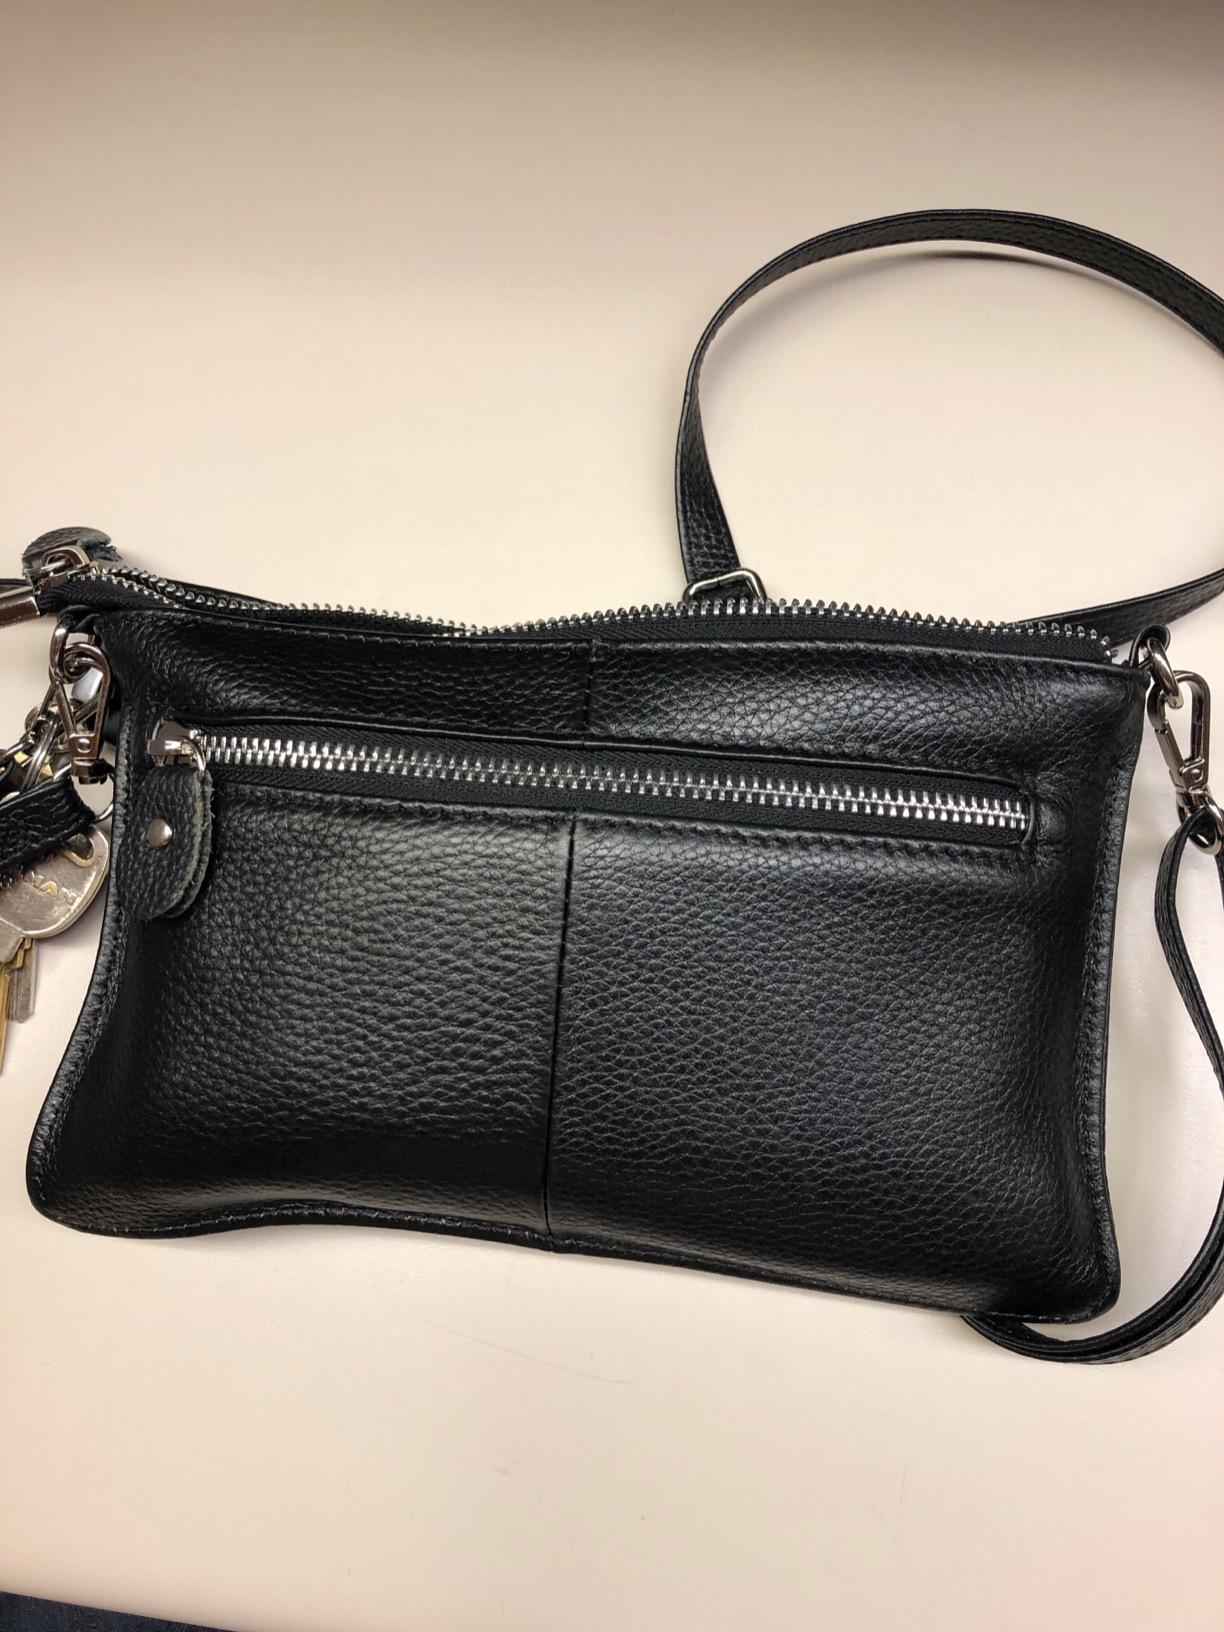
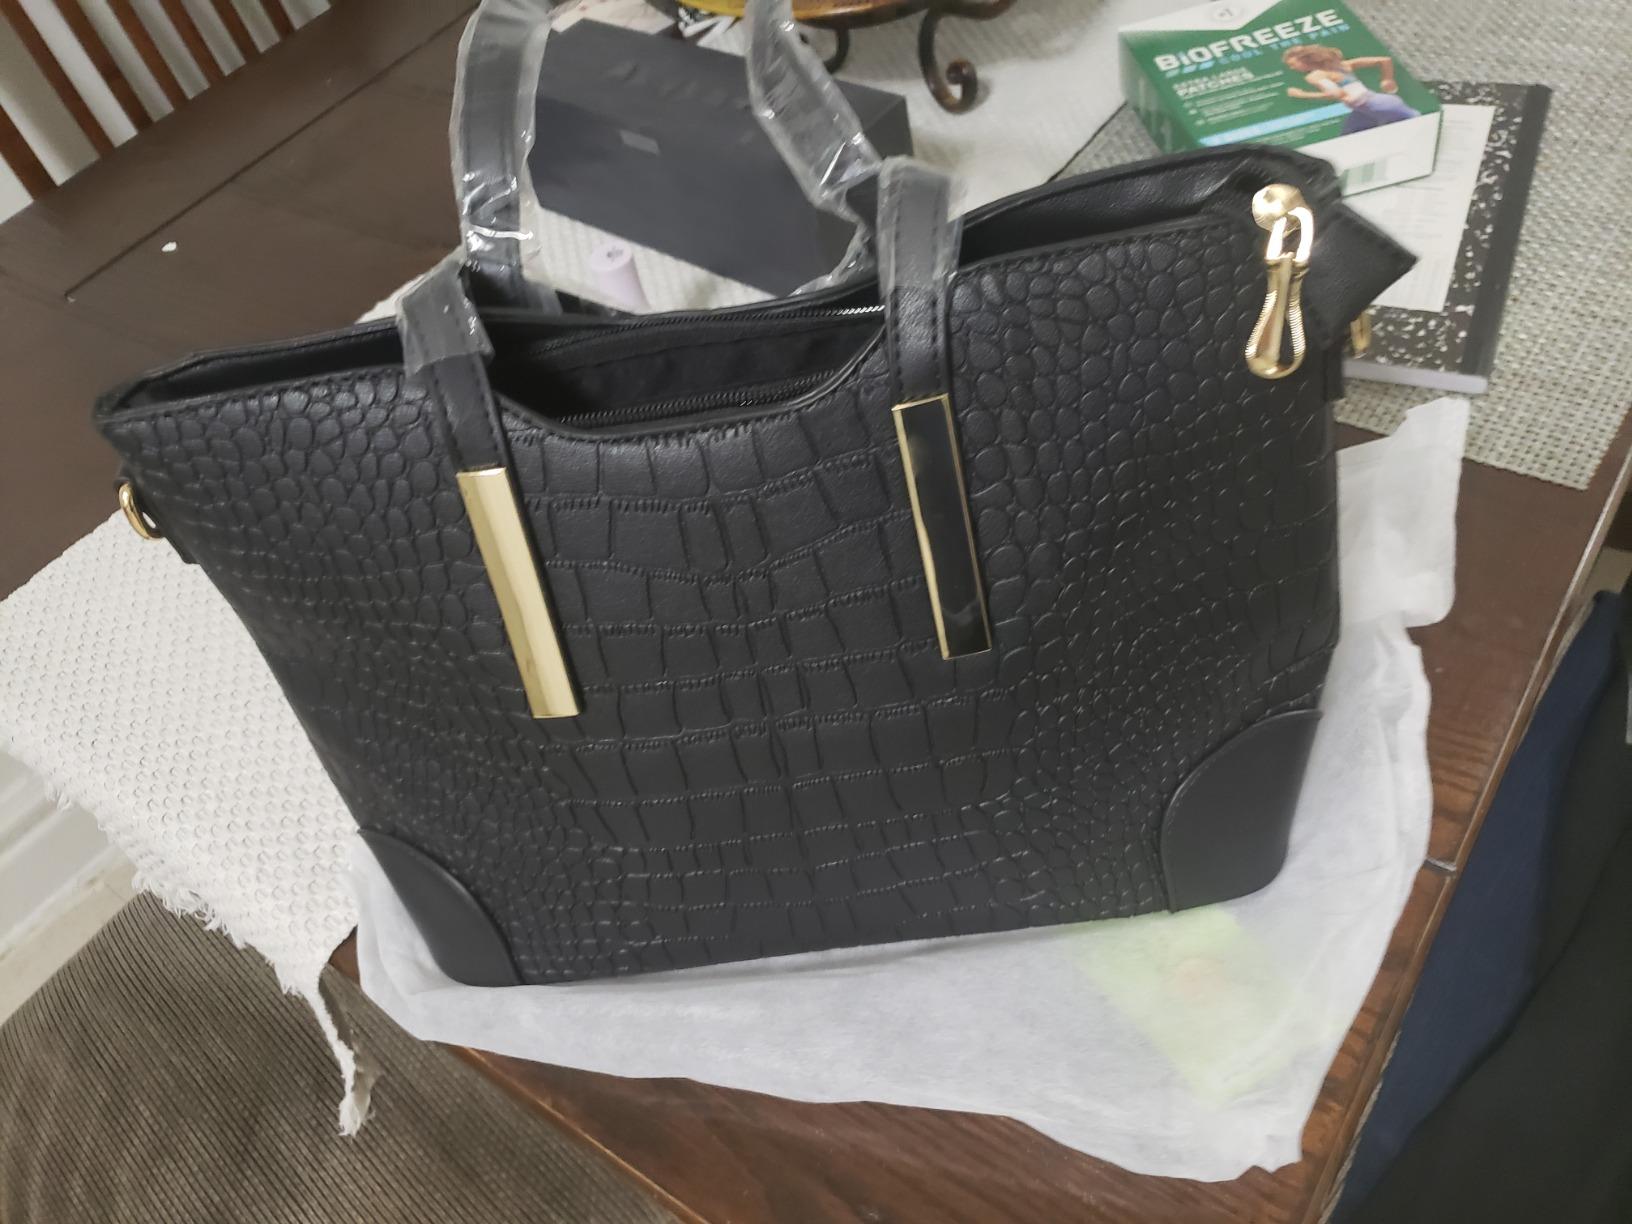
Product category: accessories_handbag
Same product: no